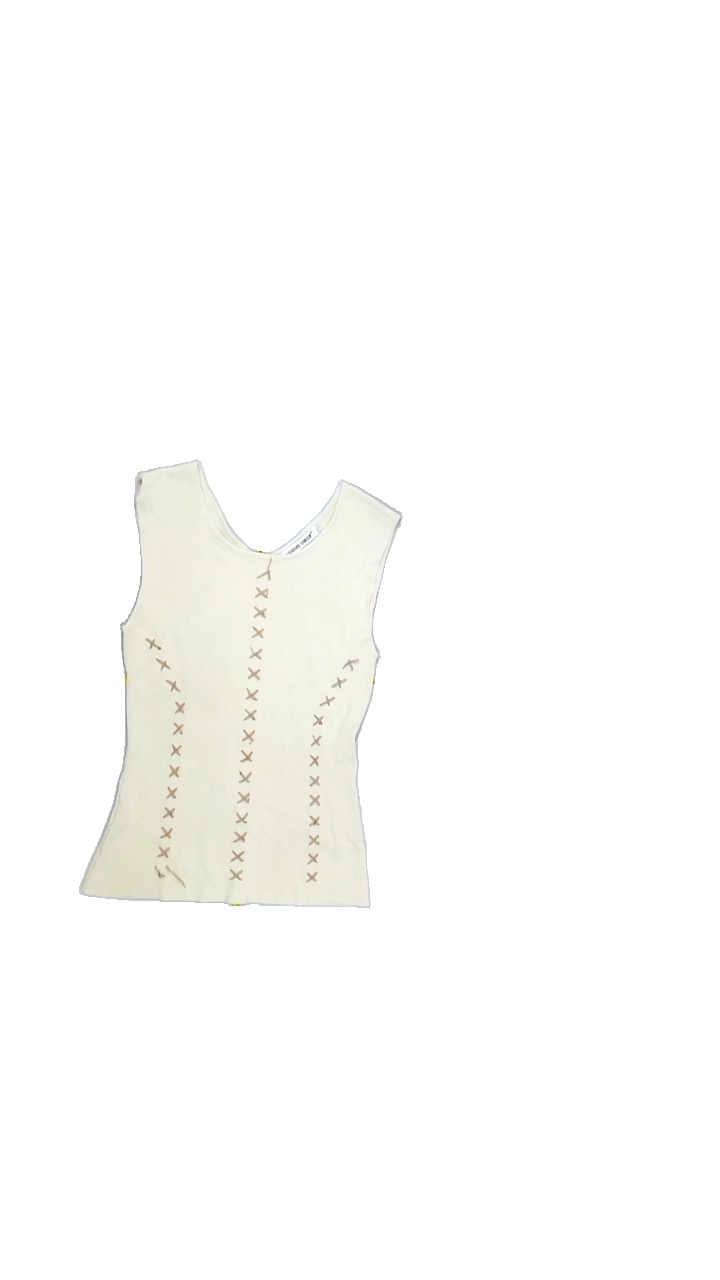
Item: Tank Top (Ladies)
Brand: Not Applicable
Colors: Beige
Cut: Regular, C-collar
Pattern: Plain
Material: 100%nylon
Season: Summer
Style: No trend
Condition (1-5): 2
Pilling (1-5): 5
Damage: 3
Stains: No
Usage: Export
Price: <50